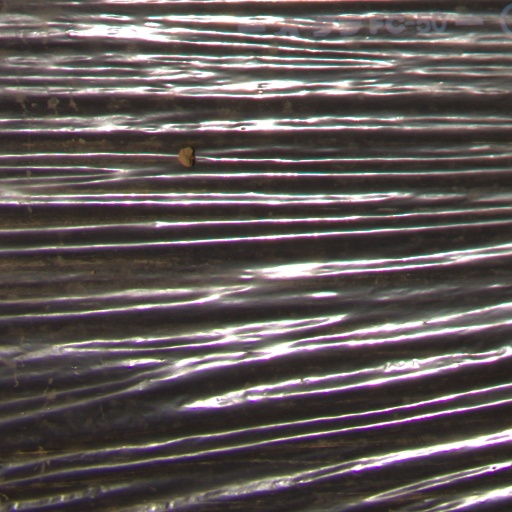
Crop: Jerusalem artichoke